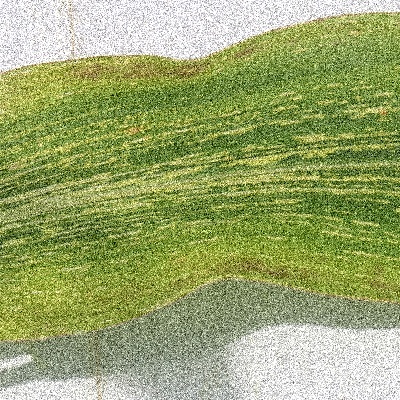
Label: Corn_(Maize)___Maize_Streak_Virus